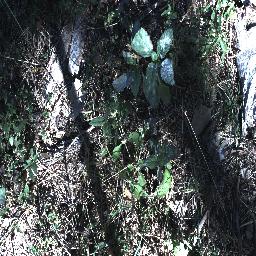
Label: snake_weed